Sethurama Iyer

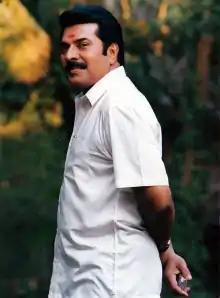
Mammootty as Senior Superintendent Sethurama Iyer of CBI

Senior Superintendent Sethurama Iyer CBI (alternate spelling Sethuramayyar) is a fictional character, and the main protagonist of the CBI series of investigative thriller films in Malayalam directed by K. Madhu. The character was played by Mammootty in five films so far.